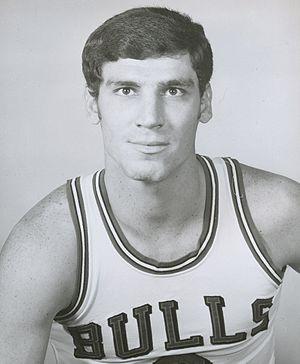
Robert Kauffman dit Bob Kauffman est un joueur et entraîneur américain de basket-ball.